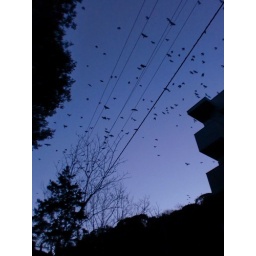
birds above our home